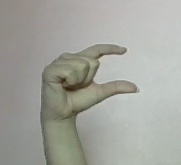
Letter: dal